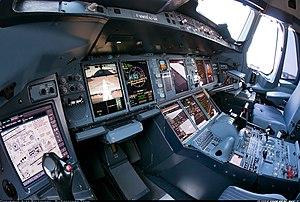
L'Airbus A380 est un avion de ligne civil très gros-porteur long-courrier quadriréacteur à double pont, produit par Airbus. Les éléments sont fabriqués et assemblés dans différents pays de l'Union européenne ; les principaux le sont en France, en Allemagne, en Espagne et au Royaume-Uni. D'autres pièces proviennent d'autres pays, dont la Belgique, et l'assemblage final est réalisé sur le site de Toulouse, en France.